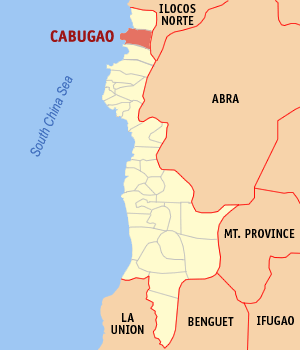
Cabugao est une municipalité de 1ʳᵉ classe située dans la province d'Ilocos Sur aux Philippines. Selon le recensement de 2010 elle est peuplée de 35 706 habitants.